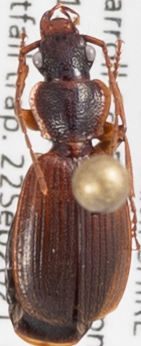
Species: Cymindis cribricollis
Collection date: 2021-09-22 04:00:00
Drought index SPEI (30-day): -1.01
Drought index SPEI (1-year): -0.8
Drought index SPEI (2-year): -0.54